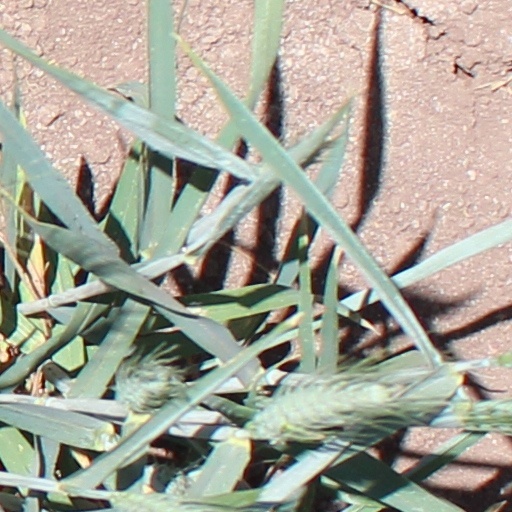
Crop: wheat